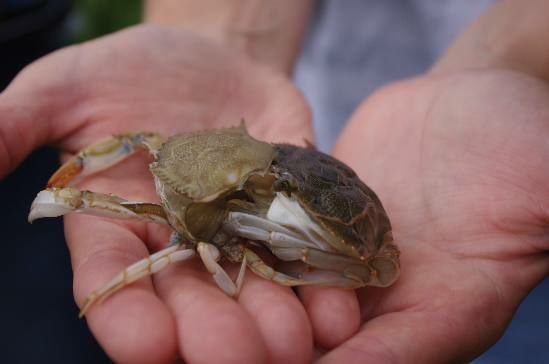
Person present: No